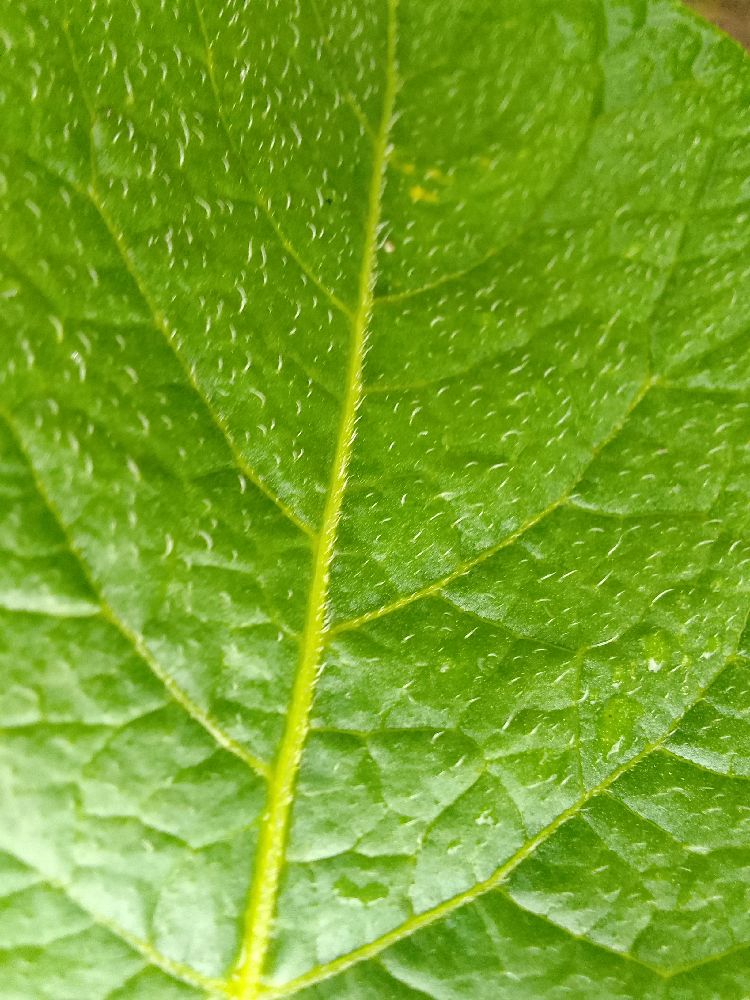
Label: Healthy